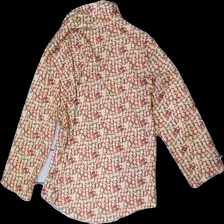
View: back
Type: Shirt
Category: Ladies
Brand: Missing
Colors: Beige, Red, White, Multicolor
Material: 100% polyester
Pattern: Geometric print
Cut: Regular
Season: All
Price range: 50-100
Recommended usage: Reuse